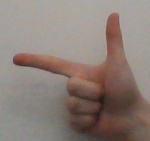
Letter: yaa